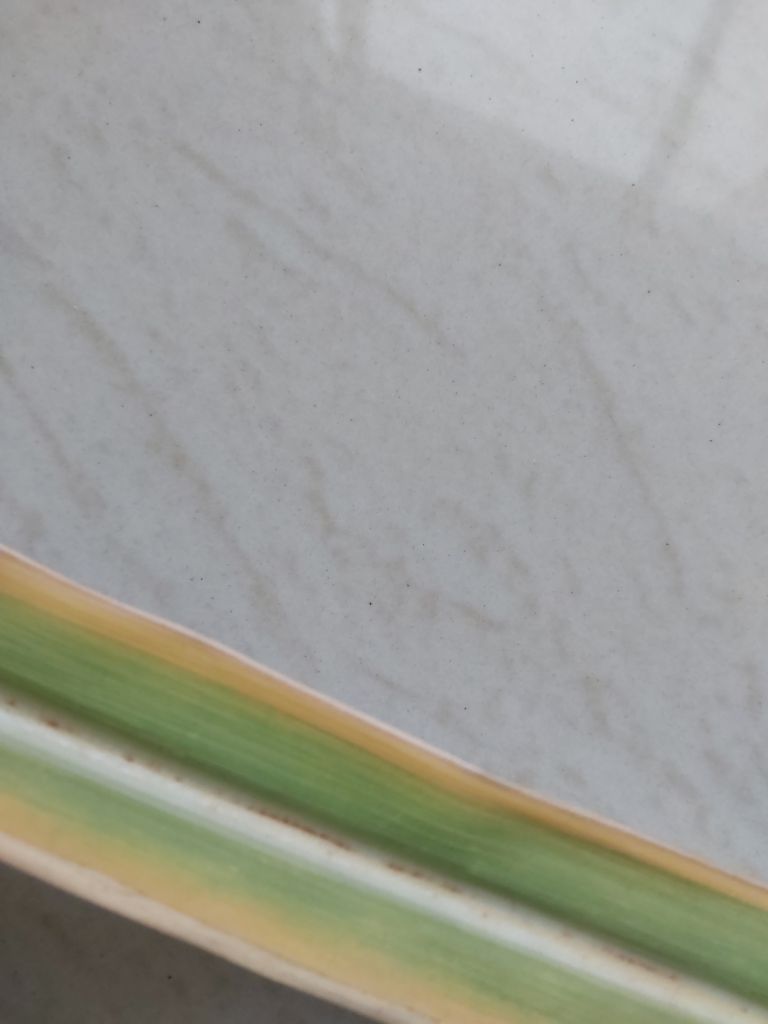
Label: Brown Spot